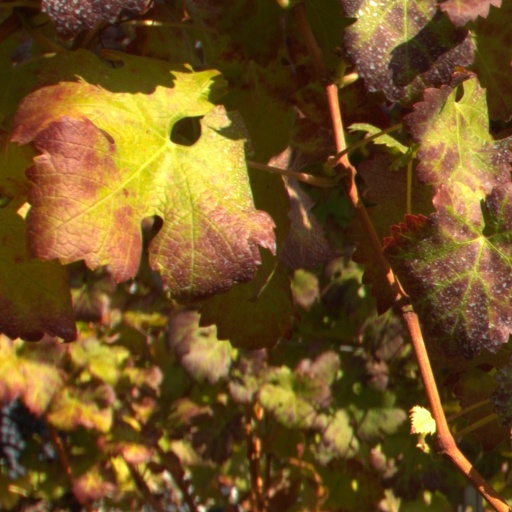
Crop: grape